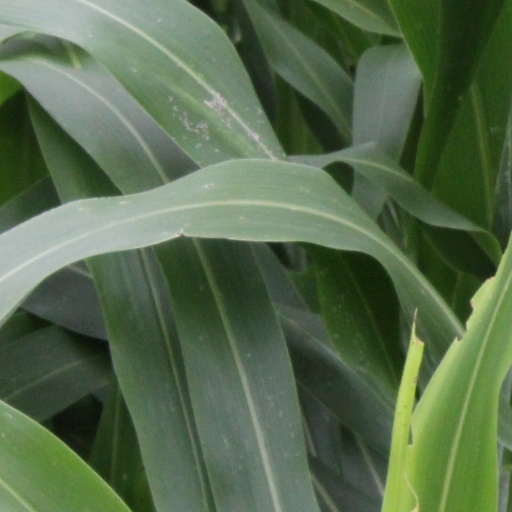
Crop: sorghum